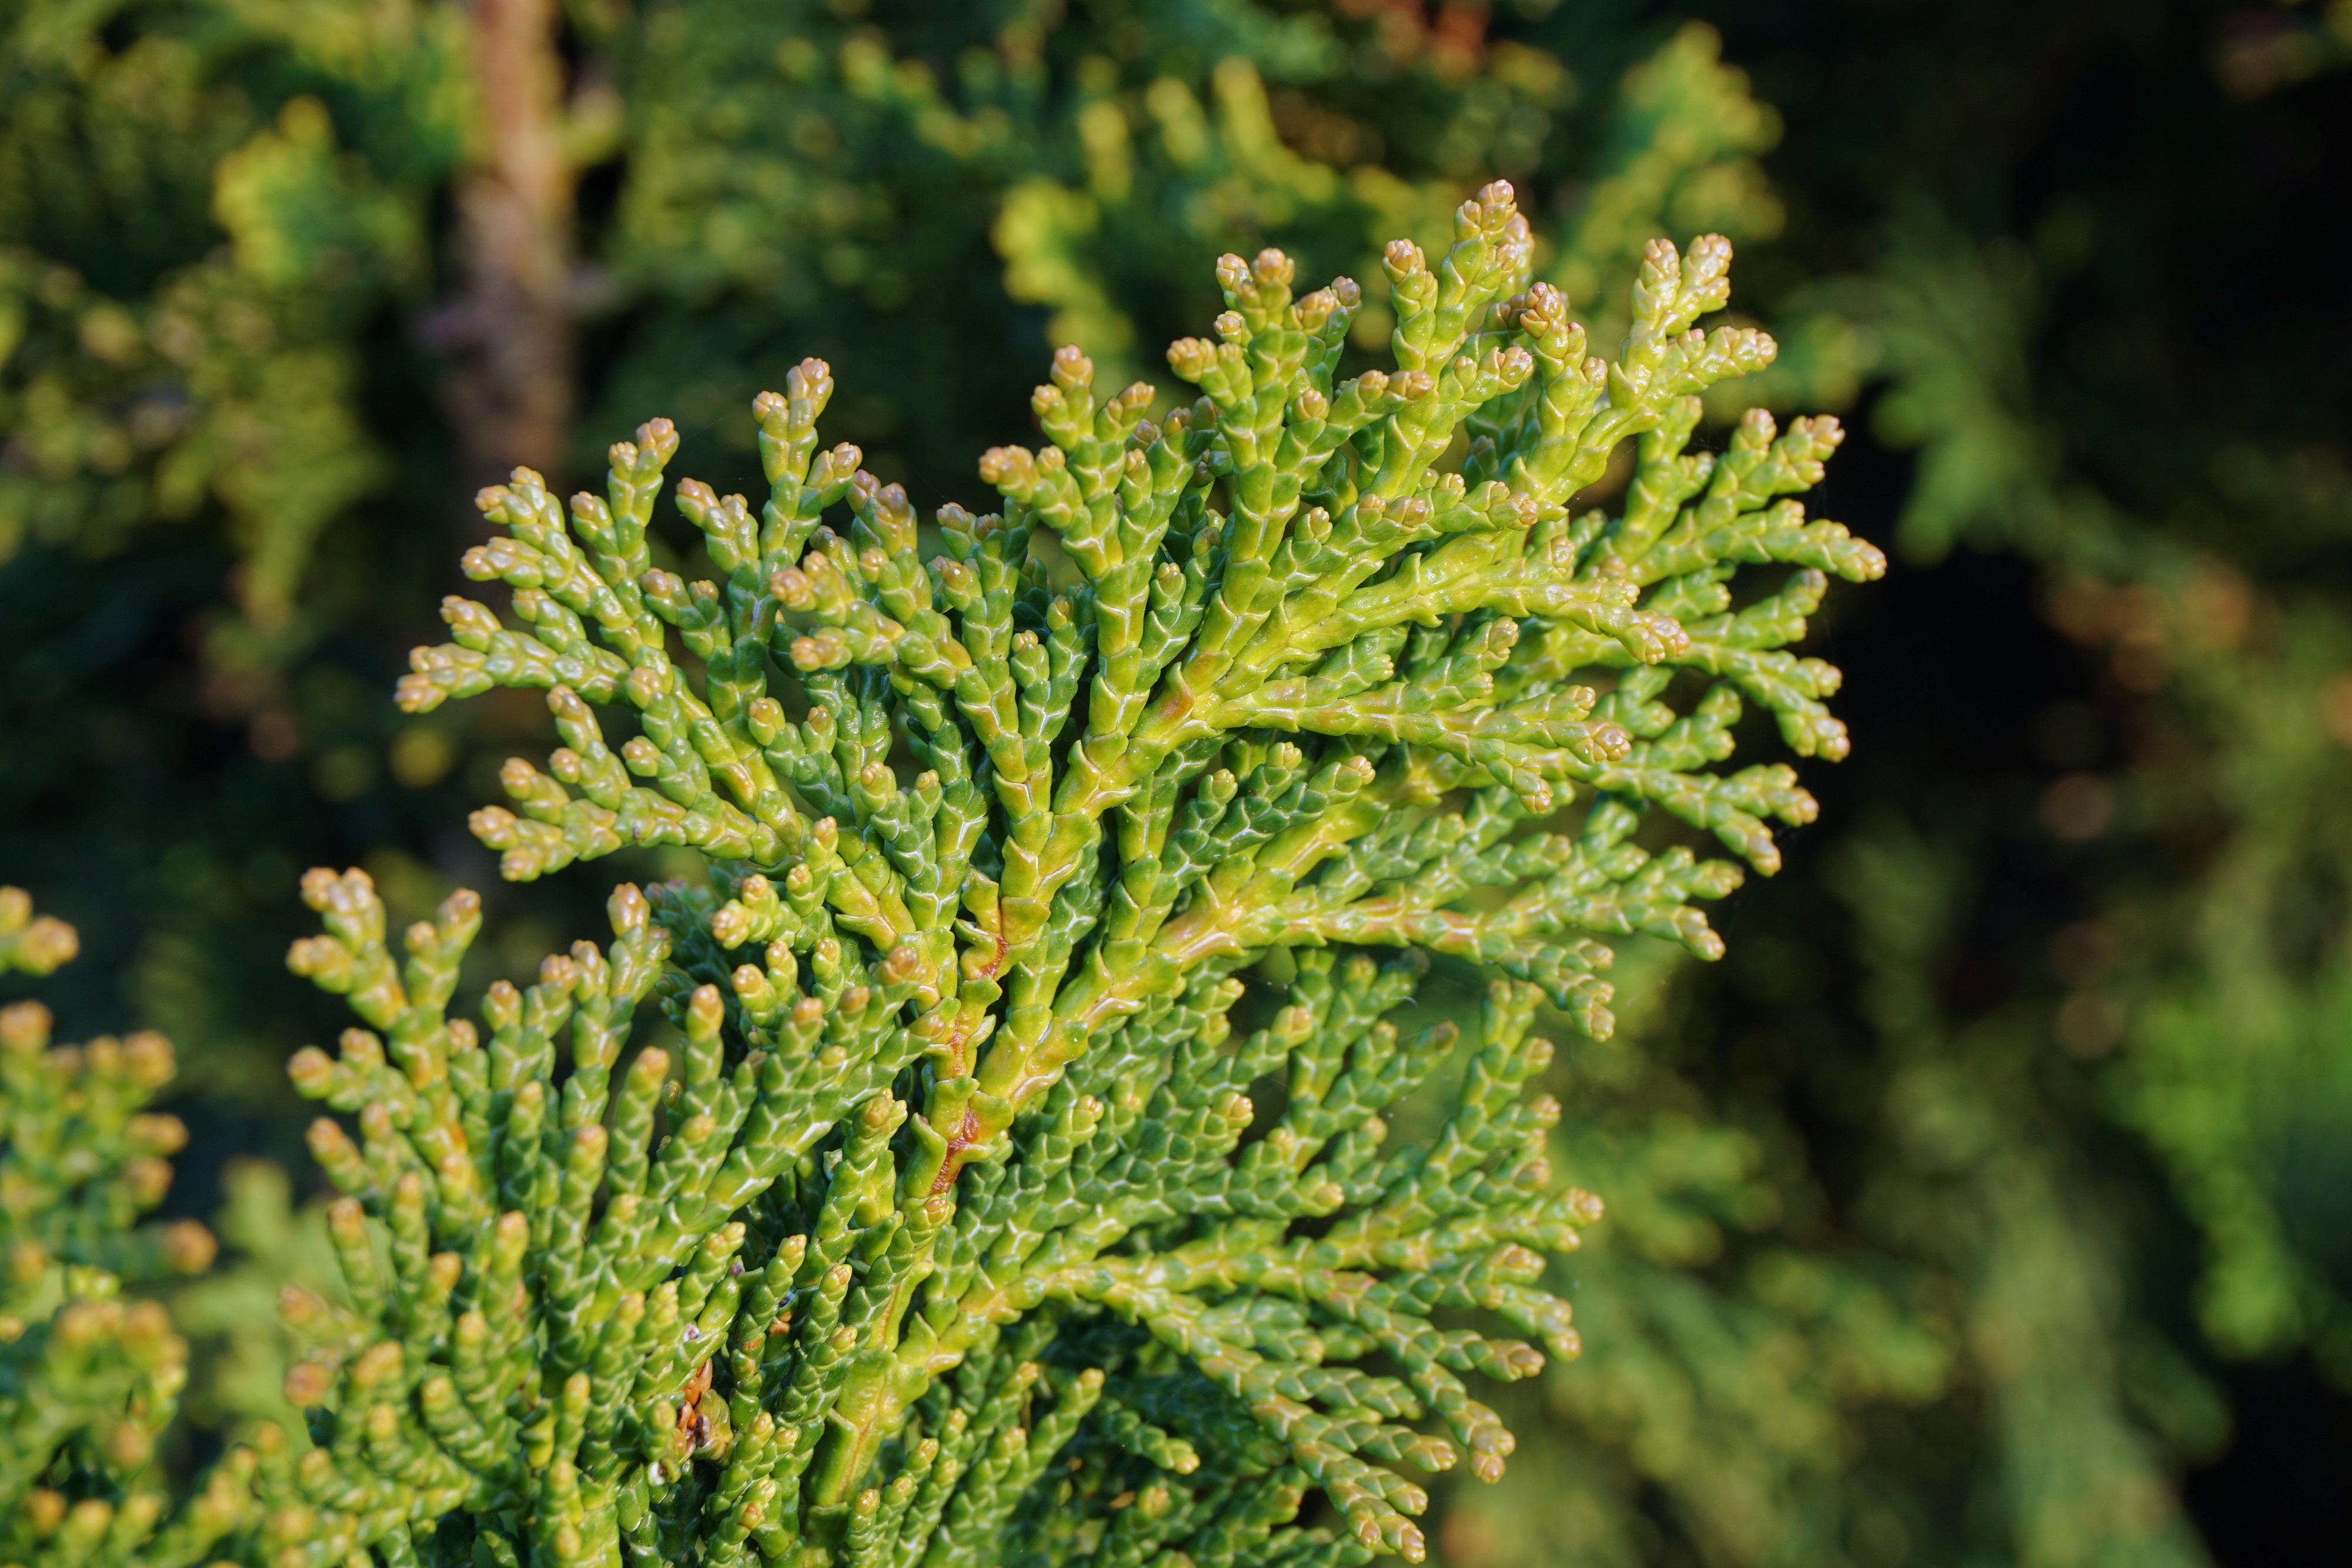
tree, nature, branch, plant, leaf, flower, bush, green, evergreen, botany, garden, fir, flora, fern, conifer, spruce, shrub, thuja, hedge, flowering plant, tree of life, cupressaceae, thuja trees, thuya hedge, pflane, woody plant, temperate coniferous forest, land plant, ferns and horsetails